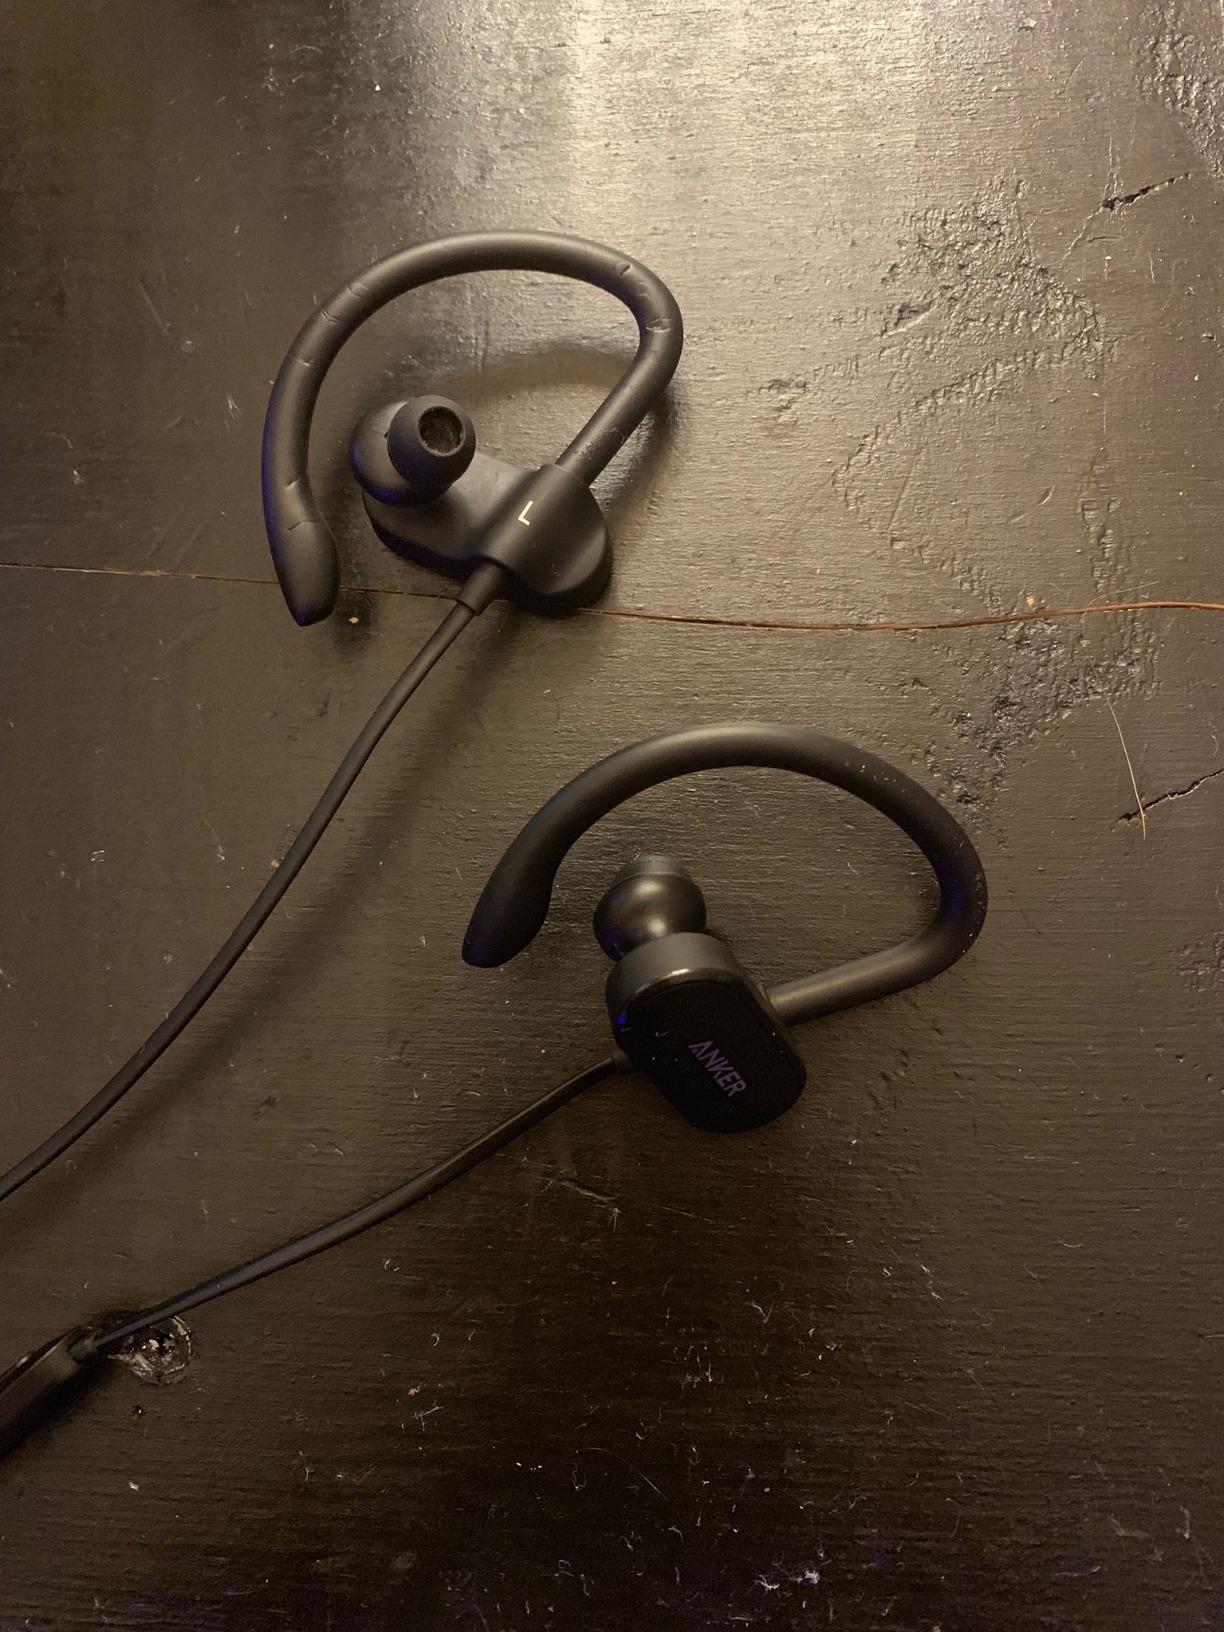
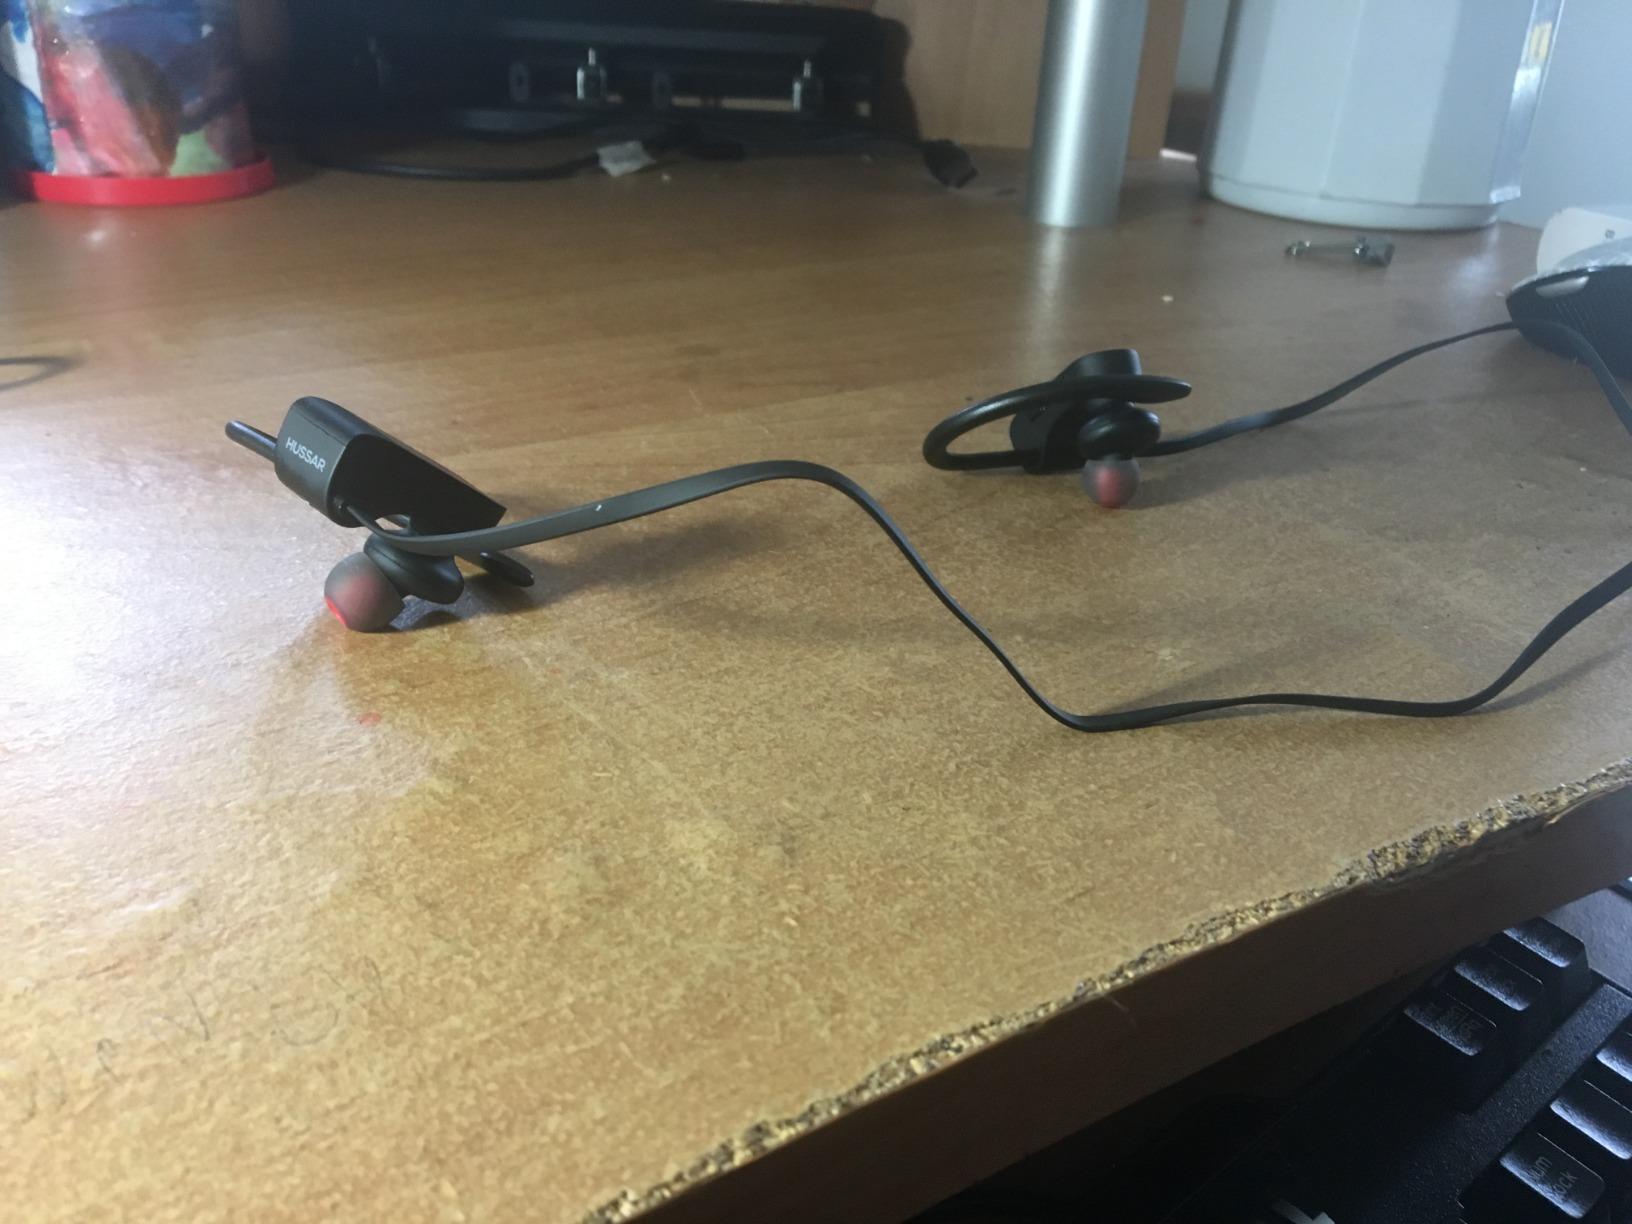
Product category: headphones
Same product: no